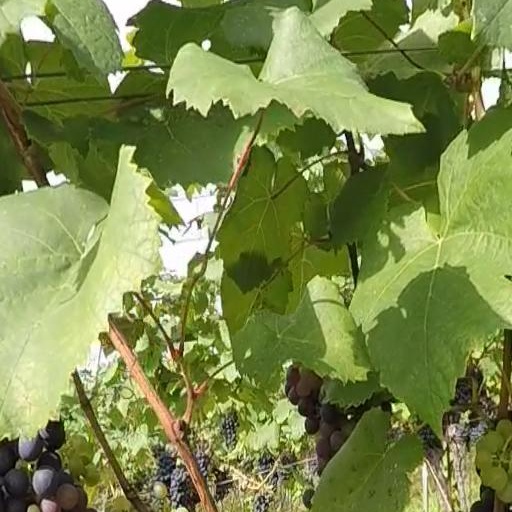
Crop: grape